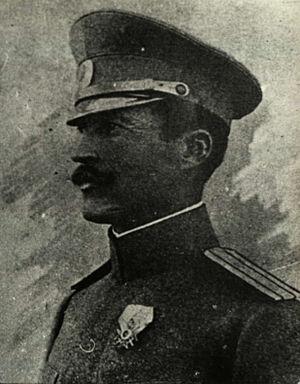
Le vilayet du Kosovo — en turc osmanli : ولايت قوصوه ; en turc : Kosova Vilayeti ; en albanais : Vilajeti i Kosovës ; en macédonien : Косовска Покраина ; en serbe : Косовски вилајет — était un vilayet de l'Empire ottoman. Créé en 1877, il fut supprimé en 1913. Sa capitale était Üsküp, l'actuelle Skopje.